Village deities of South India

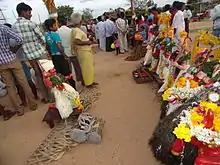
Poturaju standing in front of statues of the Pandavas in a village of Chittoor district, Andhra Pradesh

Most villages traditionally have a fertility goddess. This goddess is believed to arise from the natural world itself, and to be intrinsically linked to the ground of the village. She is a representation of the village itself, rather than simply a guardian figure. Sometimes her head is represented in a carving at the center of the village, while the rest of the village is considered her body. She often has the additional responsibility of overseeing rain, since, in the areas of South India east of the Western Ghats, the monsoon rains are the primary source of water for agriculture. She is the main protector of the village, especially against common diseases like smallpox or plague. Other goddesses preside over specific household objects, or act as guardians of cattle or children. Most of these deities are unique to their village and have their own origin stories, and many are worshipped only by members of a particular community. Mariamman is one of the most popular of this class of deity, worshipped throughout South India. She provides fertility and, in many places, protection against smallpox and other deadly diseases. Other popular goddesses include Pochamma in Telugu regions and Yellamma in northern Karnataka and western Telangana. Another common theme is the seven sisters, called "saptamatrikas" in Vedic traditions. This collection of goddesses does not have a specific function, but may be called upon if a disease is affecting the family. In the area around Tirumala, it is said that these deities can be seen as young girls wandering around at noon, dusk or night. Village goddesses can have different personalities. Some are kindly, and will shower blessings on those who worship them. Others are vengeful and angry, and will unleash terror on the village unless they are propitiated. Many of these deities are especially worshipped by one particular community, for example Yellamma is worshipped especially by two Dalit communities: Malas and Madigas. Some of these deities originated with tribal communities and became worshipped by wider society., such as Kondalamma in the hills of East Godavari district.